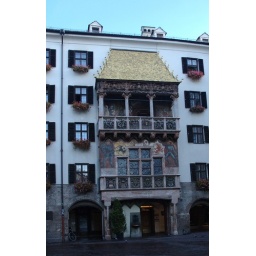
The golden roof in Innsbruck